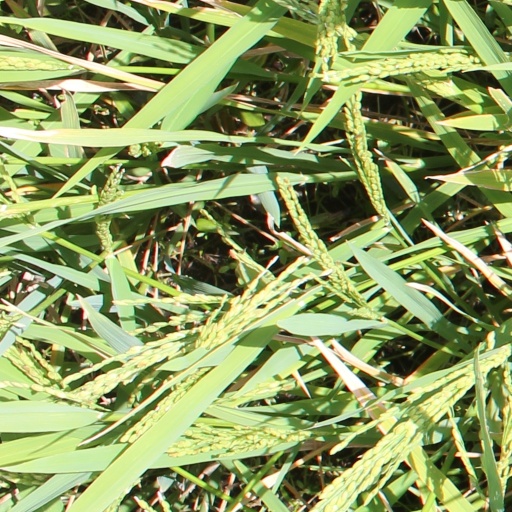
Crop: rice